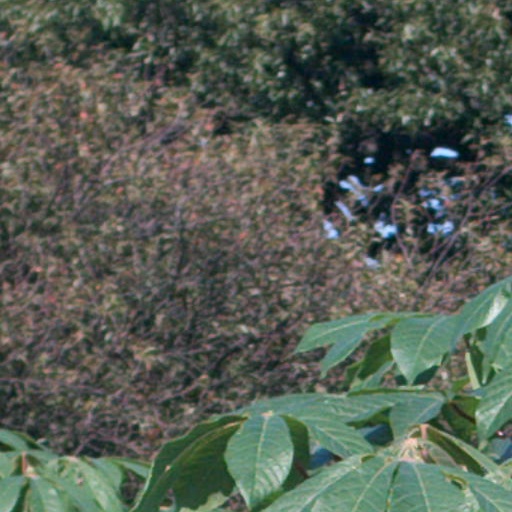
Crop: cassava